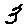
Label: 3